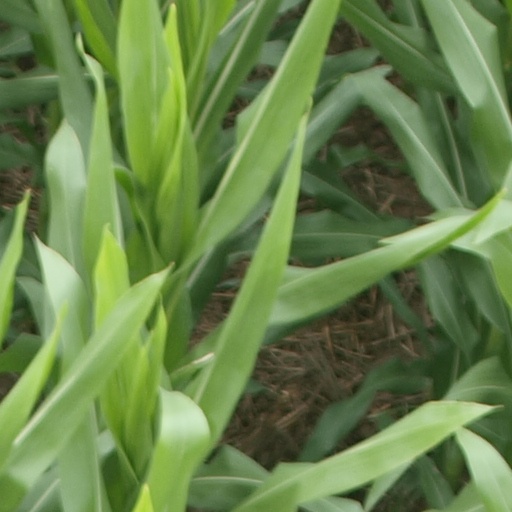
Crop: maize; corn